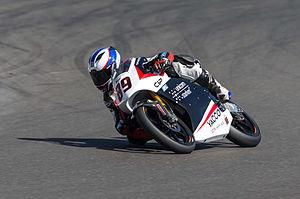
Alan Techer est un pilote de vitesse moto français.